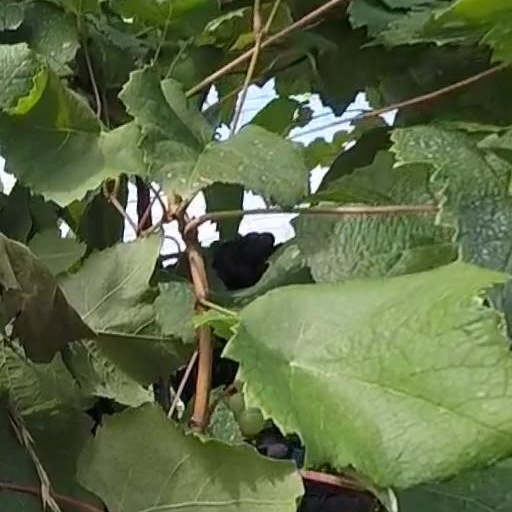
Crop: grape